History of Moncton

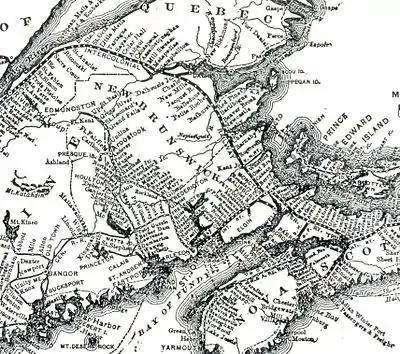
Map of Intercolonial Railway of Canada lines in 1877. Moncton's economy was revitalized when it was selected as the railway's headquarters.

At about the same time as the arrival of the railway, steam-powered ships began to replace clipper ships on the ocean's sea routes and this forced an end to the era of wooden shipbuilding. The industrial collapse that developed from this, as well as the associated bankruptcy of the Westmorland Bank caused Moncton to surrender its civic charter in 1862.